Brokmerland

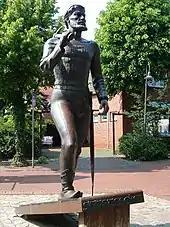
Klaus Störtebeker Monument

The capital, Marienhafe, developed at this time into an important trading centre. After severe floods in 1374 and 1377 it even became the seaport. Thus the possibility arose of goods from the Brookmerland being transported by water to the Münsterland. The "Wadden" mudflats of Leybucht and Kuipersand in front of Marienhafe take their name from the old three-aisle Marienhafe mother church. Its roof was covered on its north side with copper ("Kuiper" = Frisian-Dutch for copper) and on the south side with slate ("Ley" = old German for slate), so that, from the sea, the changing view of the church with its copper and slate sides acted as a seamark to guide the experienced sailor along the permanently navigable tidal inlet and other stretches of waterway, even at low tide. Without this local knowledge, the place and its tide-dependent harbour were virtually unapproachable from the sea.